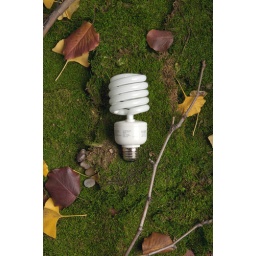
Florescent light bulb on a moss-covered forest floor surrounded by leaves and twigs.